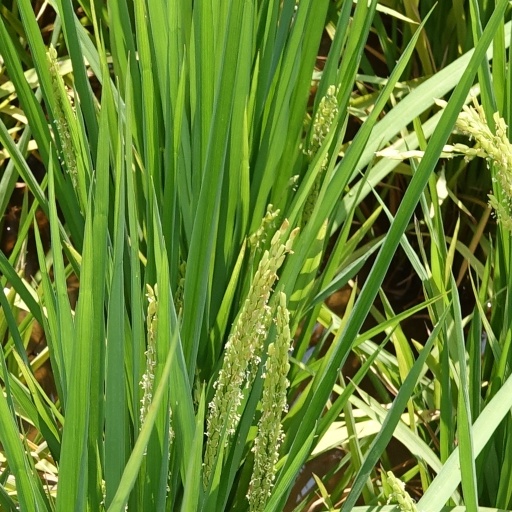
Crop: rice